Geology of the West Coast Region

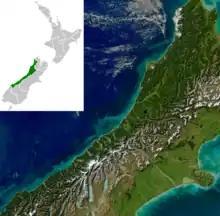

The geology of the West Coast of New Zealand's South Island is divided in two by the Alpine Fault, which runs through the region in a north–south direction. To the west of the fault, Paleozoic basement rocks are interluded by plutones and both are unconformably covered in a sedimentary sequence. To the east of the Alpine Fault are the Mesozoic Alpine Schist and Greywacke of the Southern Alps. There are numerous active faults throughout the region.